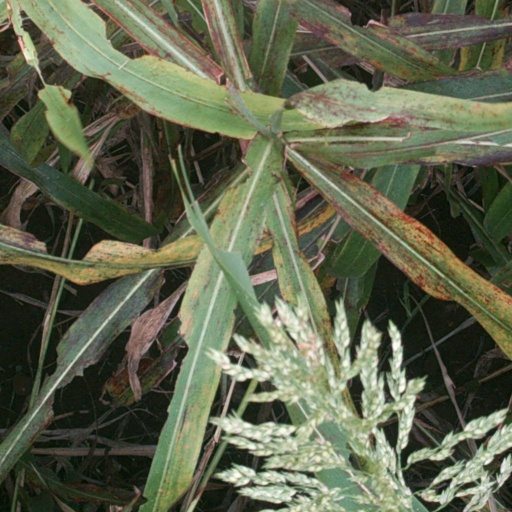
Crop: sorghum